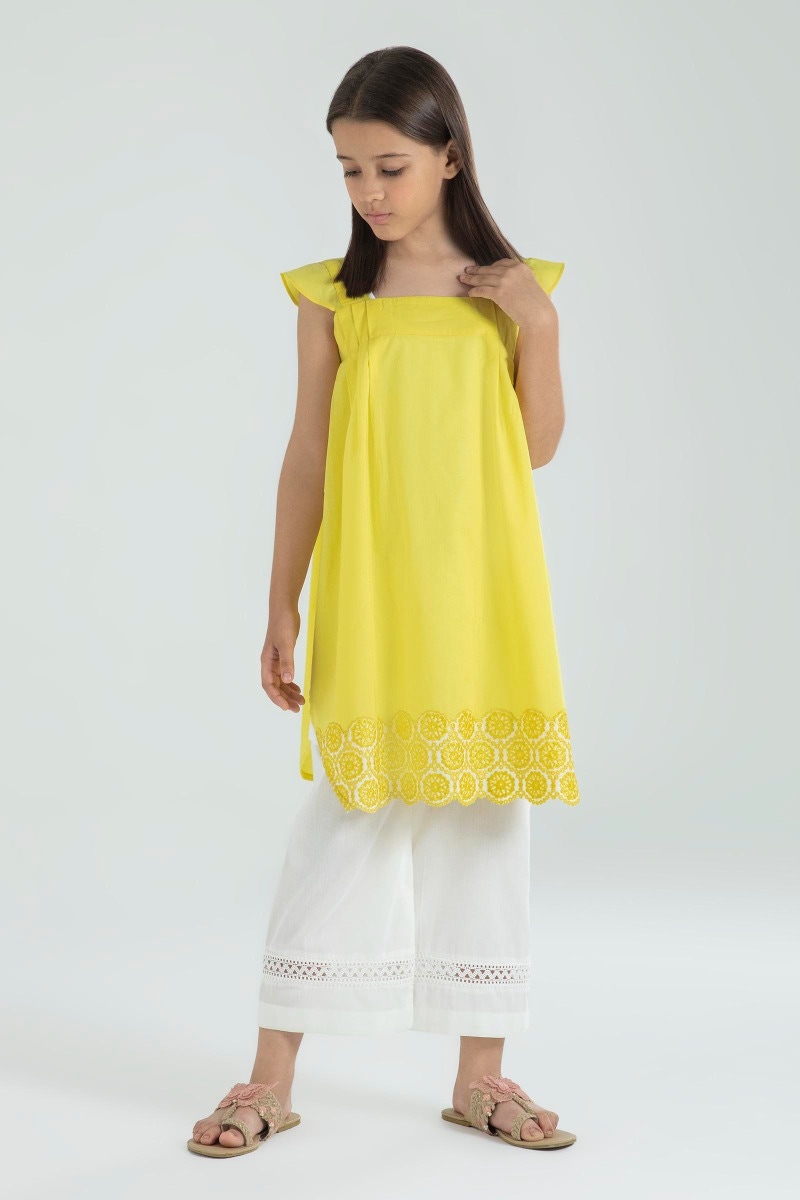
yellow ruffle detail tunic